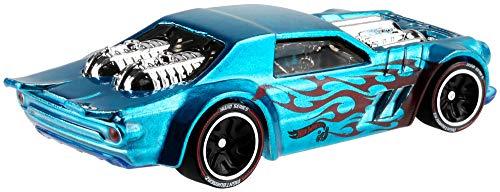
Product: Hot Wheels id Night Shifter {Nightburnerz}
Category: Toys & Games | Play Vehicles | Die-Cast Vehicles
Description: Hot Wheels id takes vehicle play to a new level of pulse-pounding excitement, offering a first-of-its kind mixed-play experience.
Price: $6.47
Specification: ProductDimensions:6.5x1.4x4.2inches|ItemWeight:2.88ounces|ShippingWeight:2.88ounces(Viewshippingratesandpolicies)|ASIN:B07NDZR5ZX|Itemmodelnumber:FXB34|Manufacturerrecommendedage:8-16years